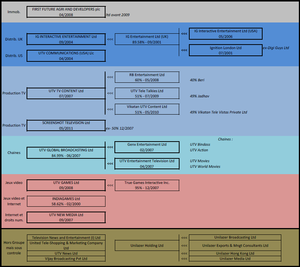
Structure du groupe UTV
UTV Software Communications est un groupe de média indien fondé en 1990 et dirigé par Ronnie Screwvala. À l'origine orientée vers le cinéma et la distribution cinématographique, la société s'est diversifiée dans la télévision, dans l'animation en 1998 et à partir de 2007 dans les médias numériques : jeux vidéo et sites web.